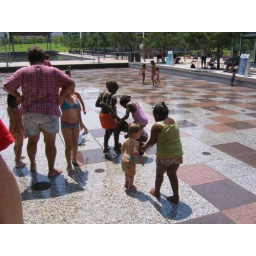
the little girl in green kept wanting to pick her up